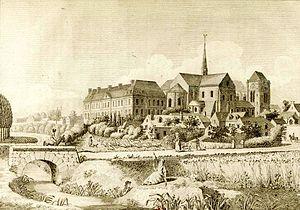
La basilique Notre-Dame-de-Bonne-Garde est une basilique de culte catholique, dédiée à Notre-Dame, située dans la commune française de Longpont-sur-Orge et le département de l'Essonne.